East Side, Chicago

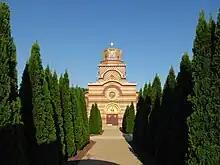
St. Simeon Mirotočivi, a Serbian Orthodox church located in East Side.

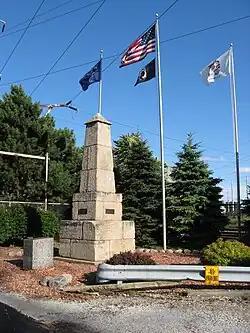
The Illinois–Indiana State Line Boundary Marker near the end of Avenue G.

East Side, until recently, was socially and economically dominated by the Calumet River and the jobs it supported. In fact, the community got its name from its location on the east side of the Calumet River, not because the neighborhood is located on the eastern side of the city. A cluster of riverside docks and slips allowed materials to be loaded and unloaded onto adjacent railroad lines, and the river itself was lined with steel mills. Republic Steel began operations along the river in 1901. The Republic mill was the site of frequent union unrest, culminating in the Memorial Day Massacre of 1937 and the successful drive by the United Steelworkers to organize the Chicago mills. The State Line Generating Plant was built in 1929 in bordering Hammond, Indiana, and closed in 2014.